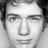
Emotion: neutral